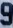
Number: 9